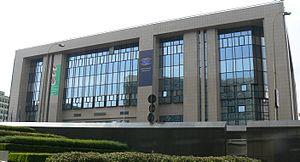
European council building in Brussels, rue de la Loi.